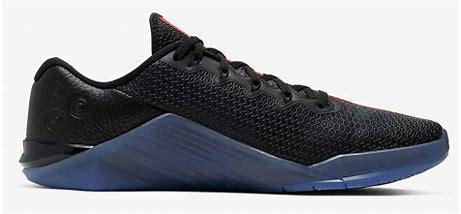
Brand: Nike
Model: Free Metcon 5